Christ Cathedral (Salina, Kansas)

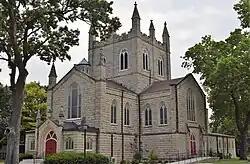

Christ Cathedral is the cathedral church for the Episcopal Diocese of Western Kansas. It is located in Salina, Kansas, United States, and has been listed on the National Register of Historic Places since 2010.